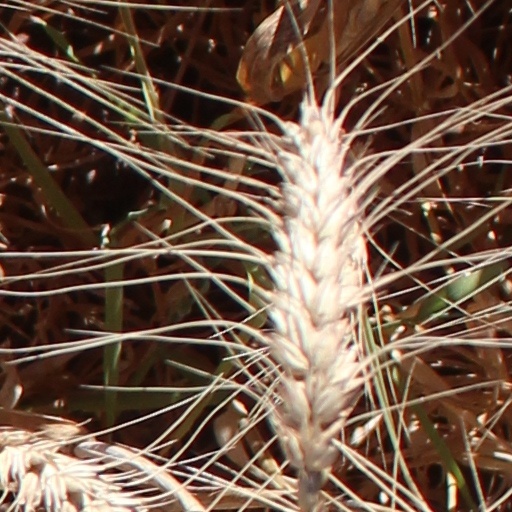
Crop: wheat